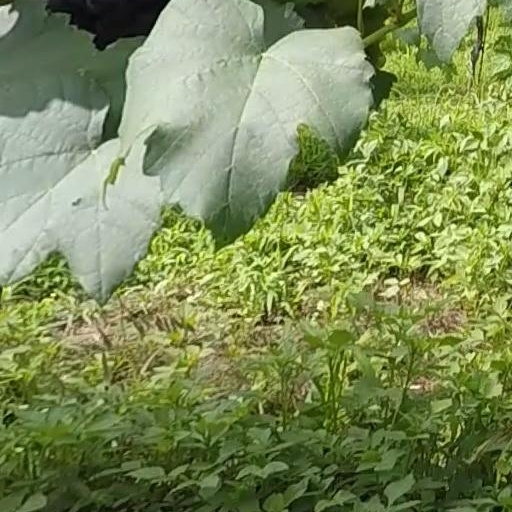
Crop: grape